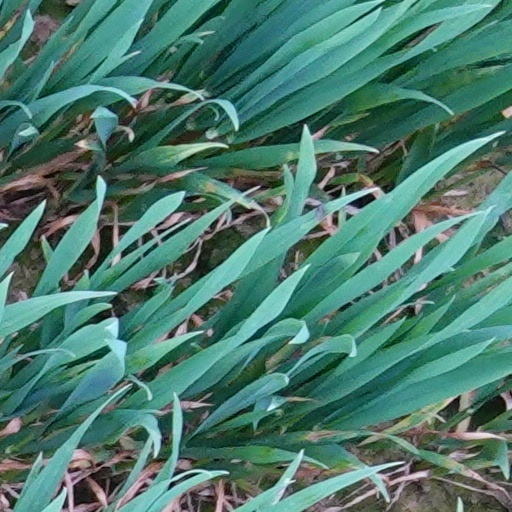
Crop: wheat